Michel Le Vassor

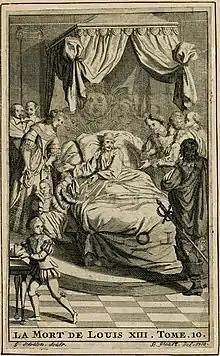
"The death of Louis XIII", illustration from Le Vassor's history.

Other works were the "Histoire du règne de Louis XIII" (Amsterdam, from 1700, ten volumes) and "An account of the present state and government of the Empire of Germany" (1711) addressed to Thomas Foley, on the death of Joseph I, Holy Roman Emperor. The history of Louis XIII was a virulent anti-Catholic work; at the time of its publication Le Vassor was tutor to Henry Bentinck, known by the courtesy title Viscount Woodstock. Louis XIV made a point of asking Woodstock's father the Earl of Portland to dismiss Le Vassor; and Portland eventually complied for the sake of diplomacy. Voltaire wrote that this was the satirical work of an "odious declaimer", who sought only to denigrate Louis XIV, and of the factual content little was actually incorrect, though all the judgements were.